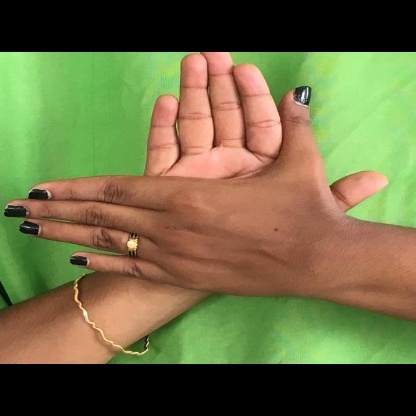
Mudra: Chakra